Ceratopetalum

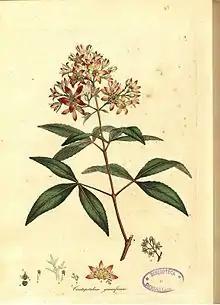
"Ceratopetalum gummiferum"

Ceratopetalum is a genus of nine species of shrub and tree in the family Cunoniaceae. They are found along the eastern coast of Australia and extend north to New Guinea. Two Australian species are among the best known, one being "C. apetalum" or coachwood, renowned as a timber tree, and "C. gummiferum", the New South Wales Christmas bush.